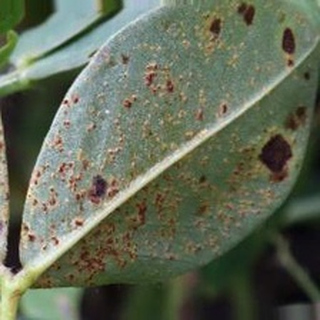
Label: groundnut_rust